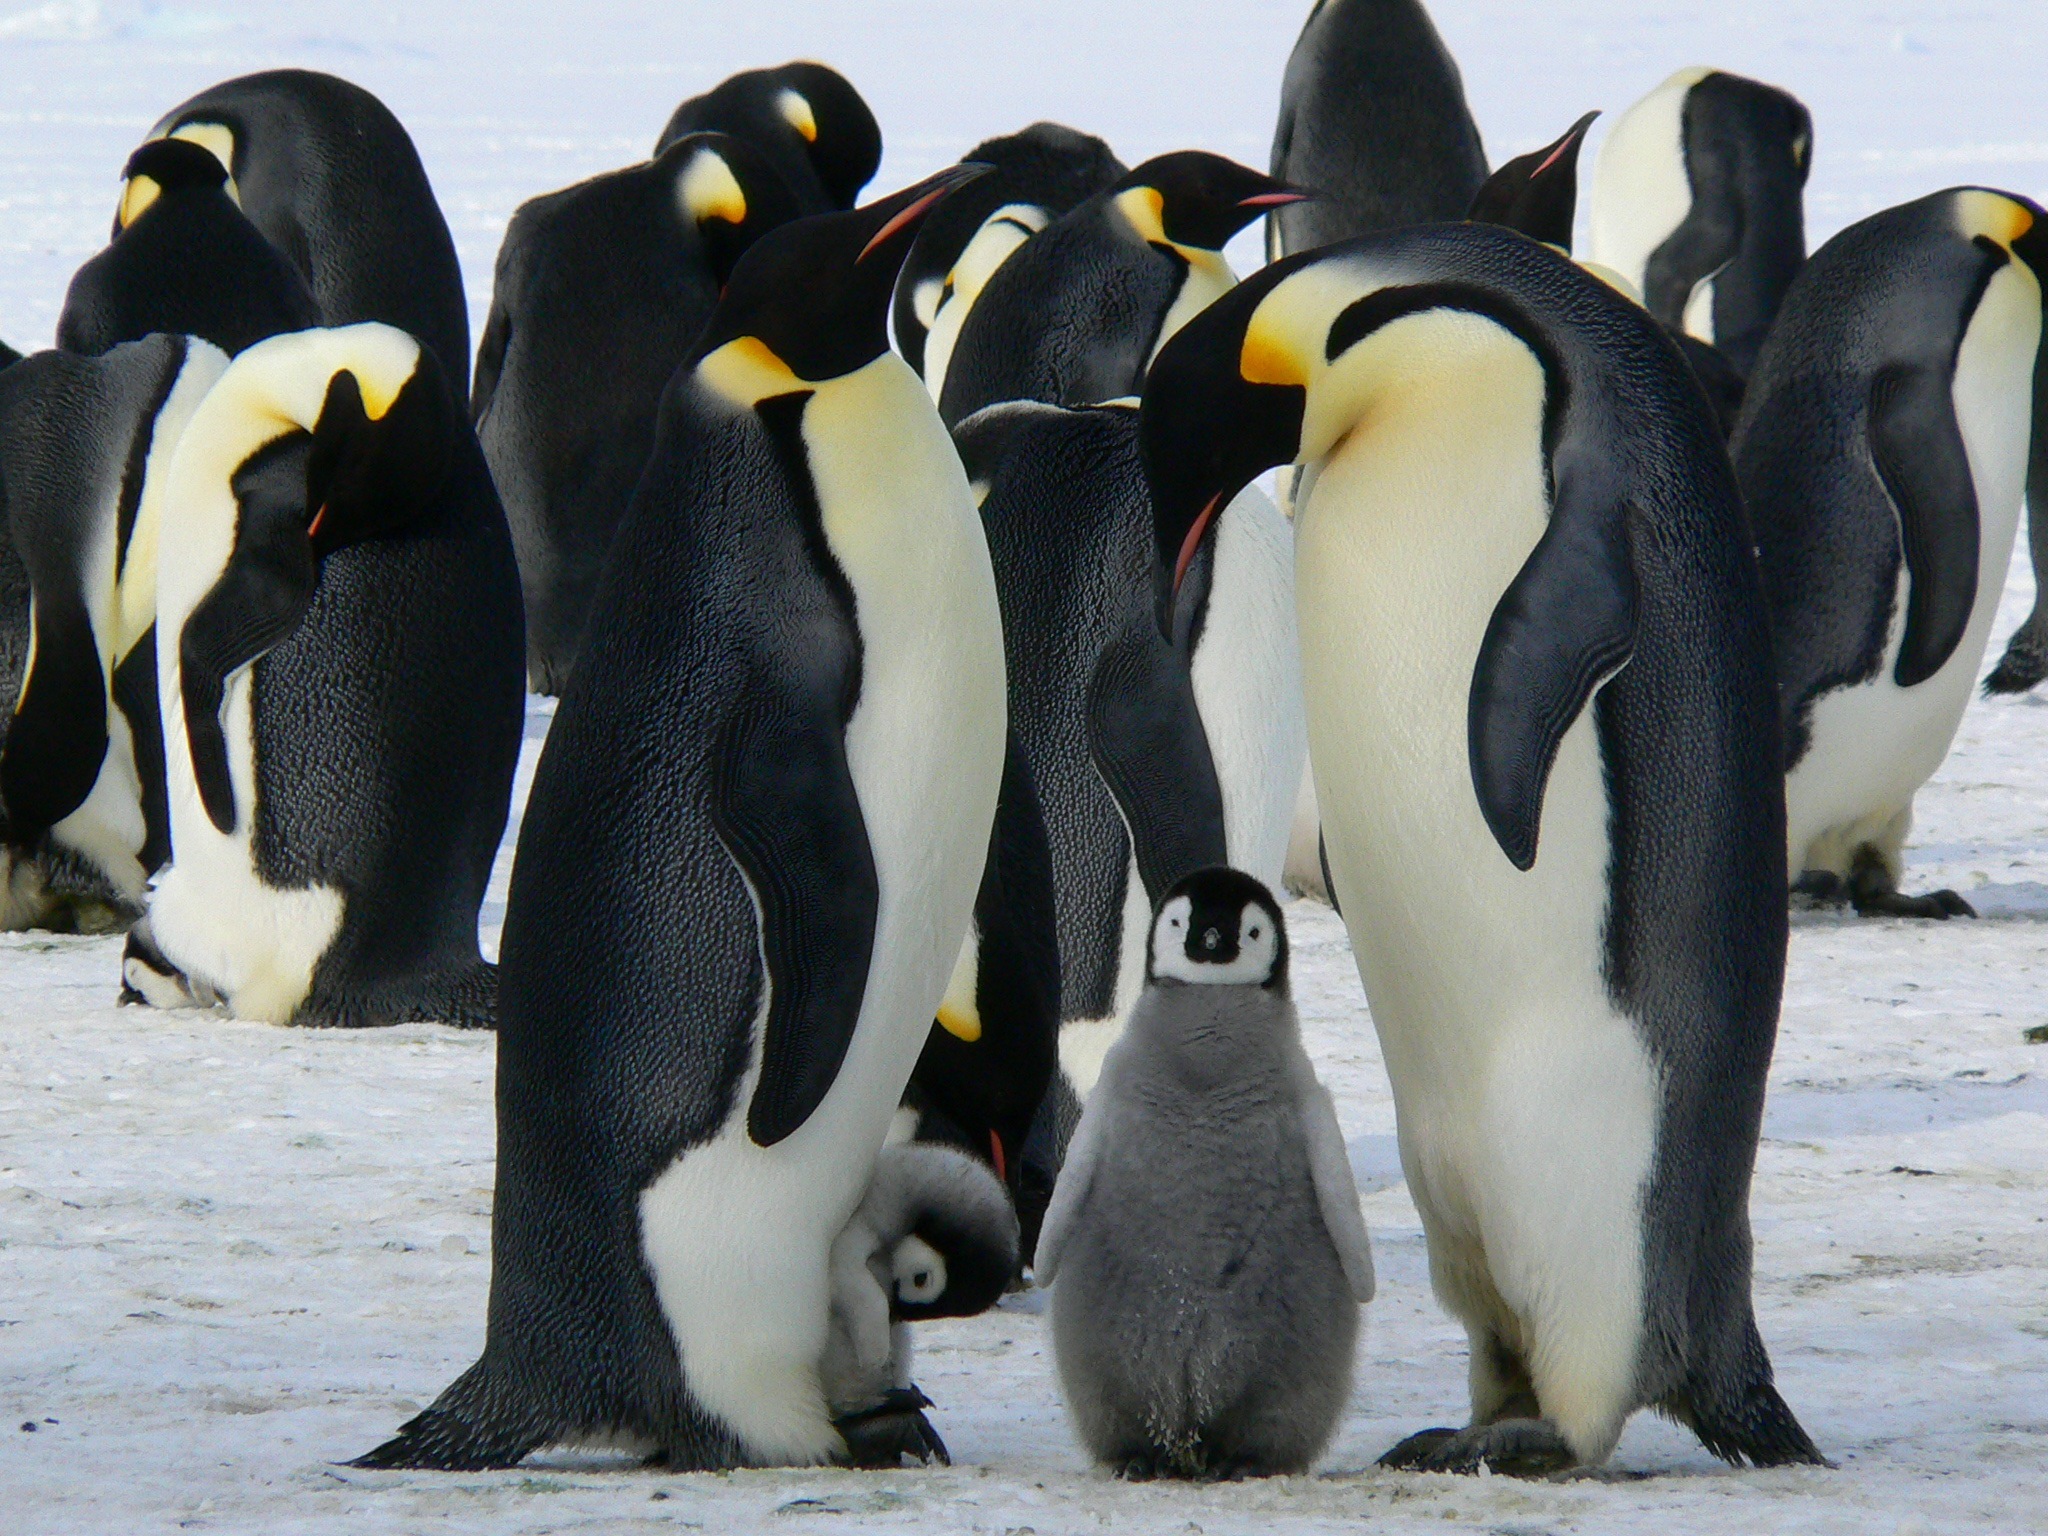
penguin, bird, flightless bird, vertebrate, king penguin, beak, ad lie penguin, emperor penguin, terrestrial animal, wildlife